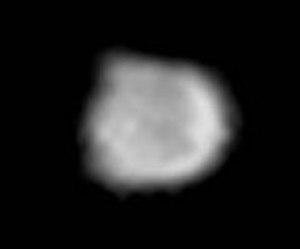
Image de la lune jovienne Métis, saisie le 4 janvier 2000 par la sonde Galileo de la NASA.
Cette liste des principaux objets du Système solaire propose différents tris :
Les satellites internes de Jupiter ou groupe d'Amalthée sont un groupe de quatre satellites naturels en orbite près de Jupiter. Ils se distinguent du groupe principal découvert par Galilée en 1610.
Voici une galerie du Système solaire.